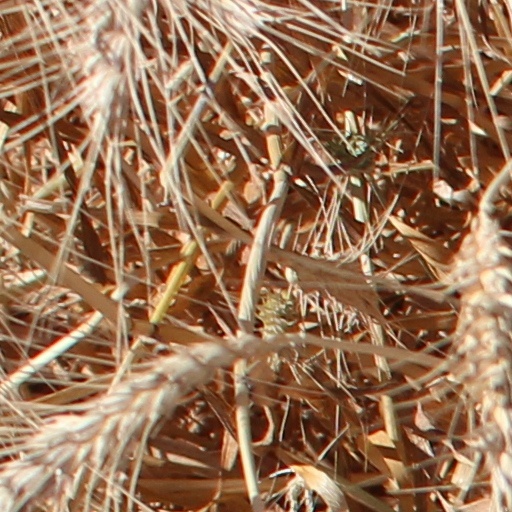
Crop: wheat